VMM-166

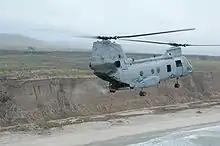
Phrog from HMM-166 spreads the ashes of its former CO over Camp Pendleton in July 2005

The squadron was activated on 13 September 1985 at Marine Corps Air Station Tustin, California and assigned to Marine Aircraft Group 16. They relocated during 1995 to Marine Corps Air Station El Toro, California and again during 1999 to MCAS Miramar, California.